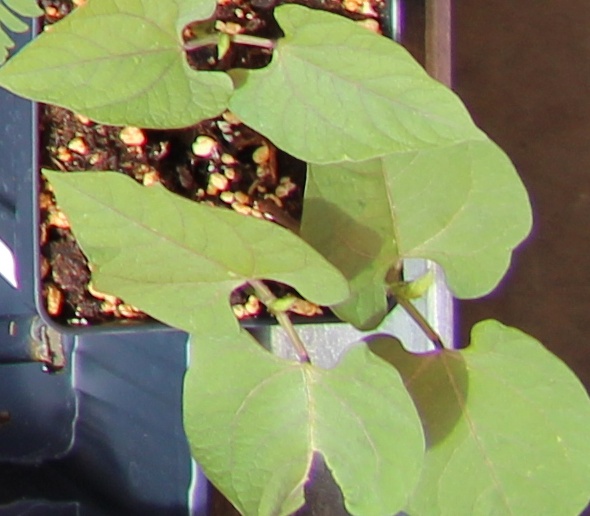
Label: Blackbean